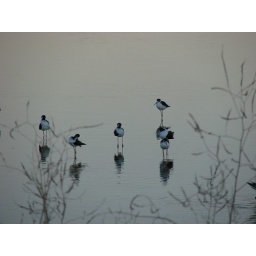
birds in water